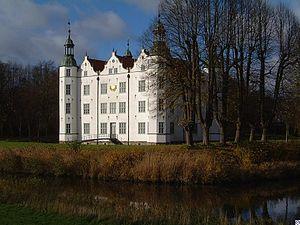
Ahrensburg est une ville de l'arrondissement de Stormarn, faisant partie de l'État du Schleswig-Holstein, en Allemagne. Avec une population de 33 472 habitants en 2018, c'est la plus grande ville de ce district.